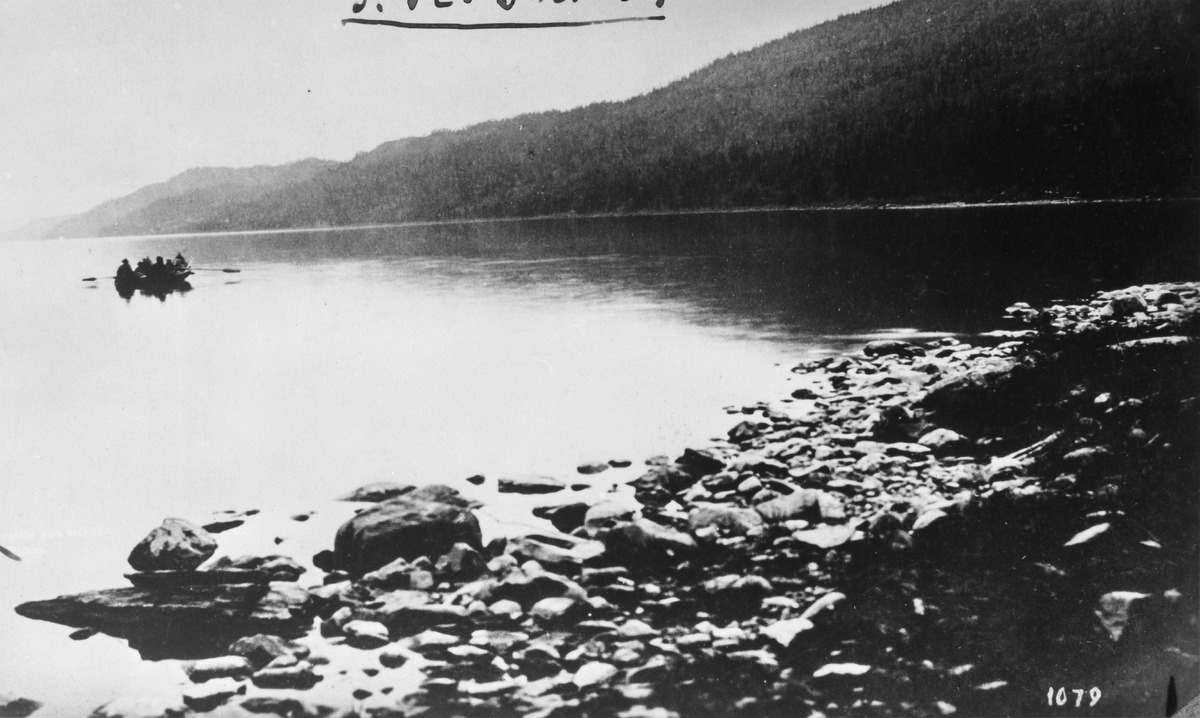
Vanha kuva Kuusamon Paanajärveltä
Old photograph form Paanajärvi in Kuusamo
sisällön kuvaus: Vanha kuva Kuusamon Paanajärveltä. Reprokuva I. K. Inhan alkuperäisestä kuvasta "Nuotalle yönselkään". Alkuperäinen kuva Museoviraston Kansatieteen kuvakokoelmissa inventaarionumerolla KK426:1. sisällön kuvaus: Alkuperäinen kuva reprokuvattu luultavasti 1930-luvulla. content description: Old photograph from Paanajärvi in Kuusamo. A reproduces picture of the original photograph "Nuotalle yönselkään" by I. K. Inha.
Kuvaaja: Inha, I. K., kuvan kohteen tekijä
Vuosi: 1892
Paikka: Suomi, Kuusamo, Suomi, Kuusamo
Aiheet: valokuvaus; photography